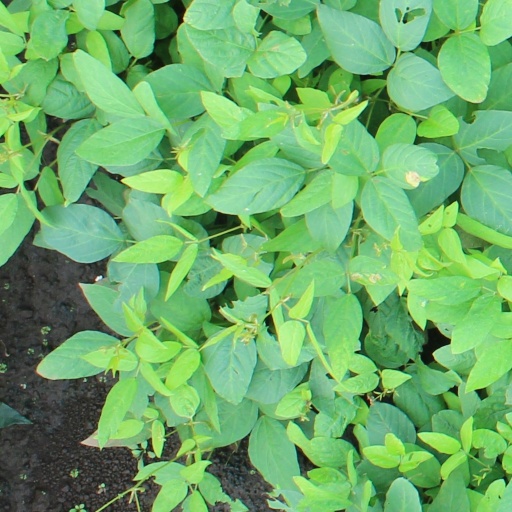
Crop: soybean